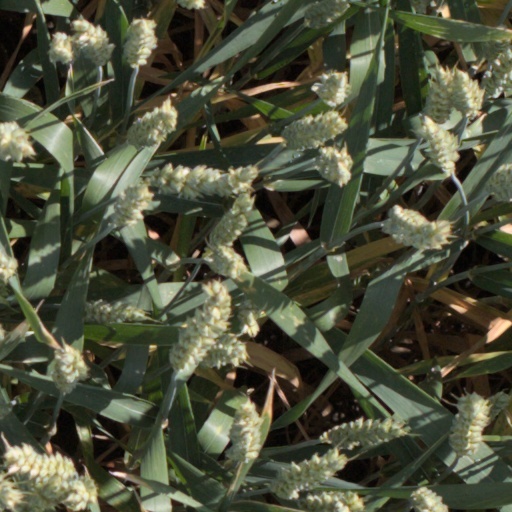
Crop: wheat